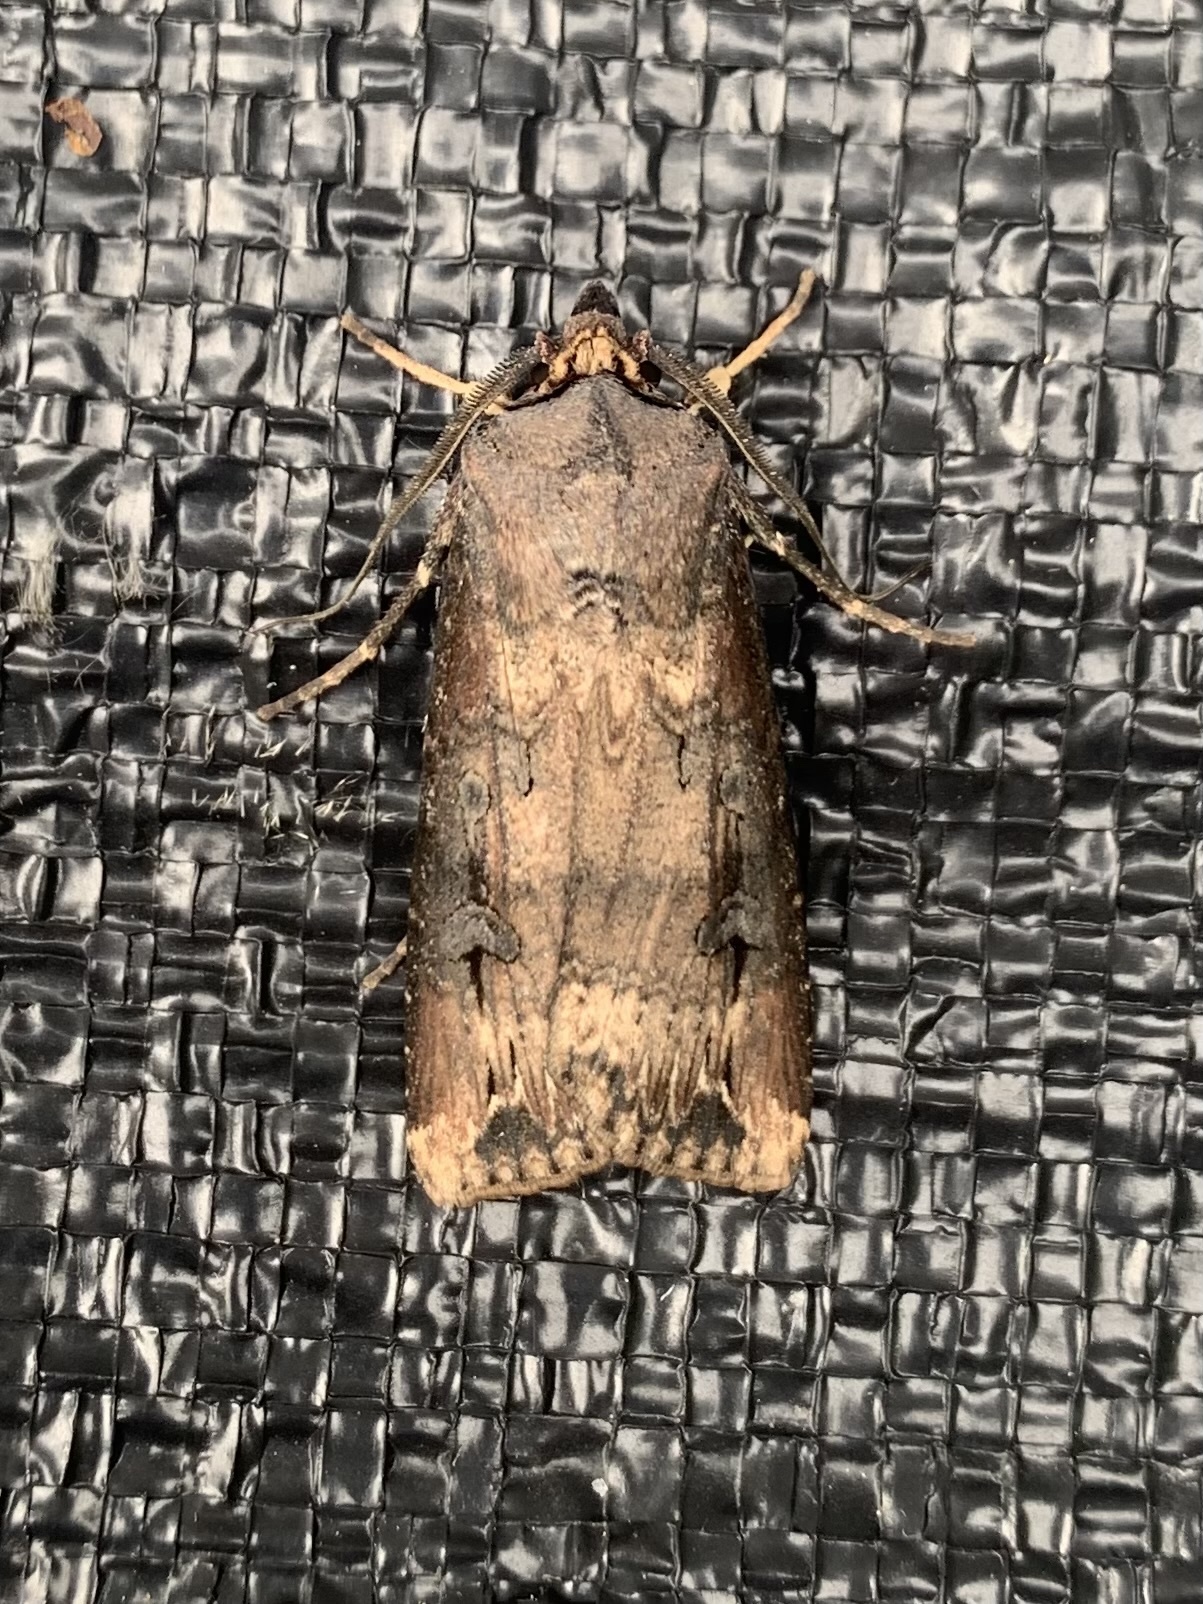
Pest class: cutworms